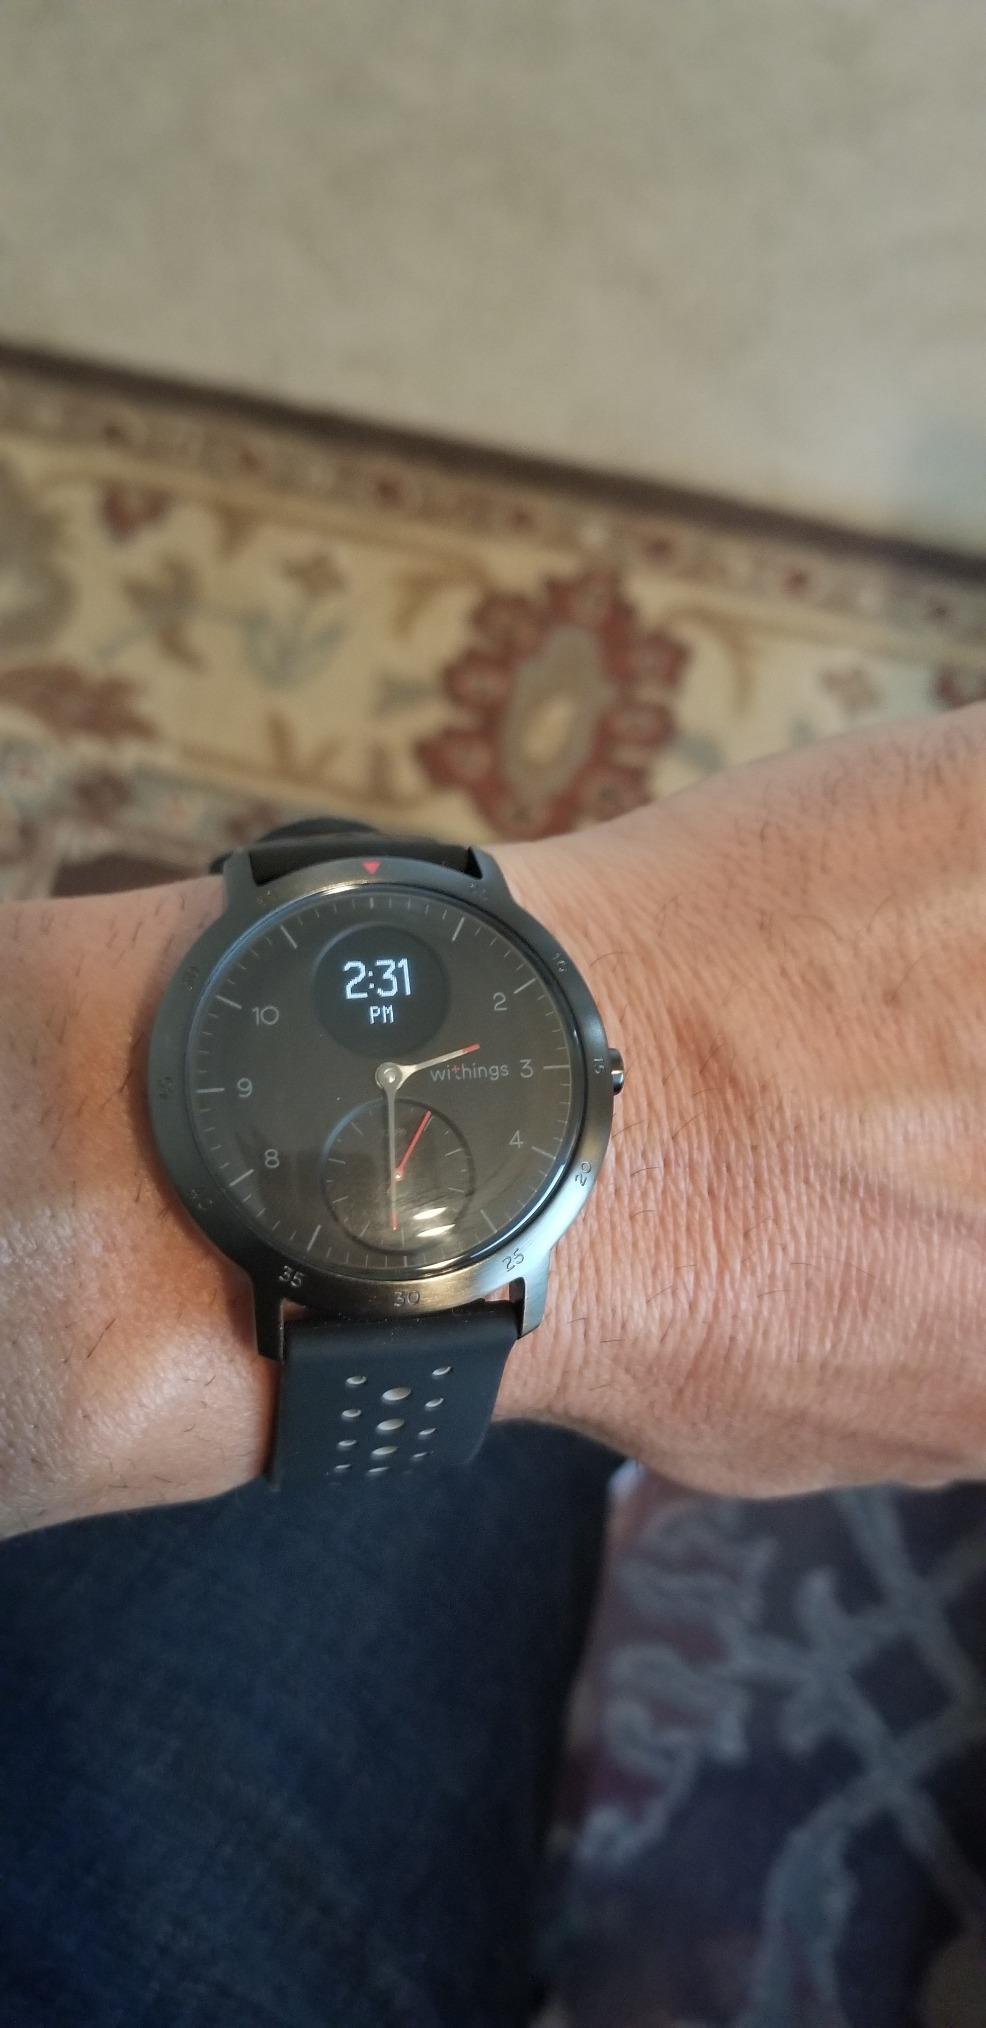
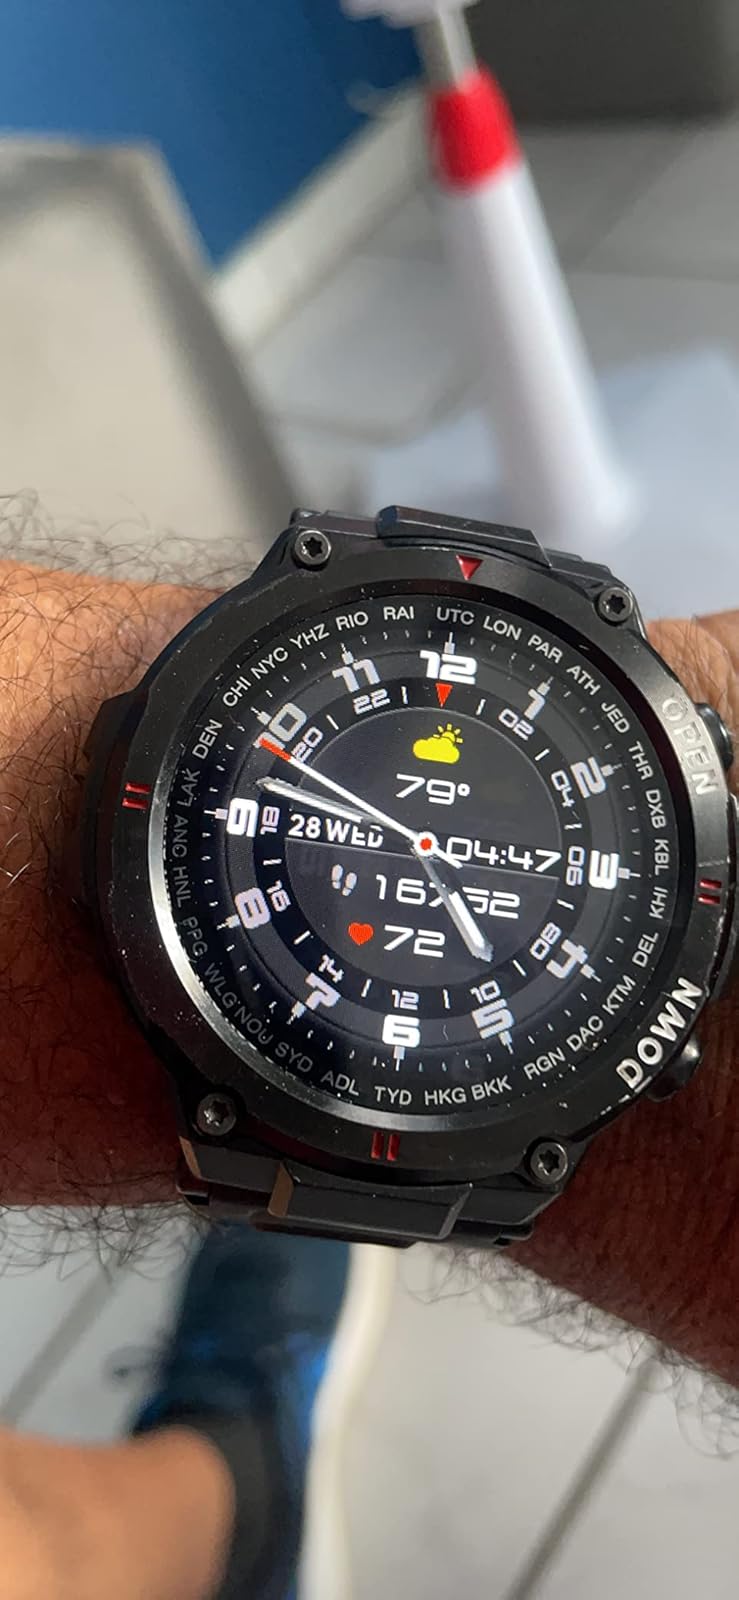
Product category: smartwatch
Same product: no